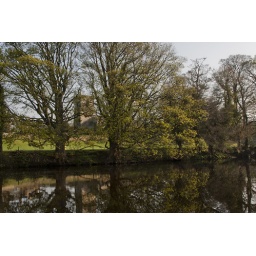
nice view of the church through the trees from the bank of the river ure just beside the wensley bridge.